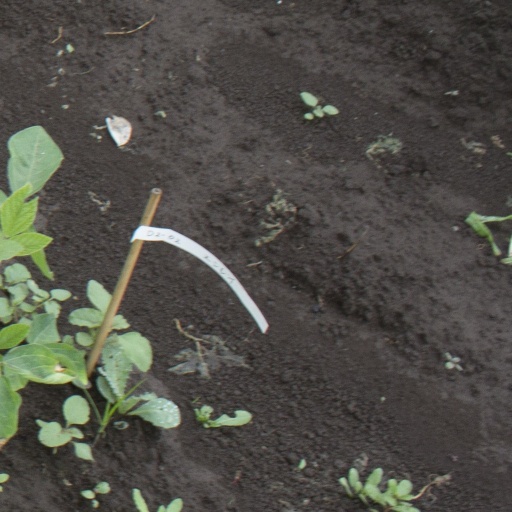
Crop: soybean